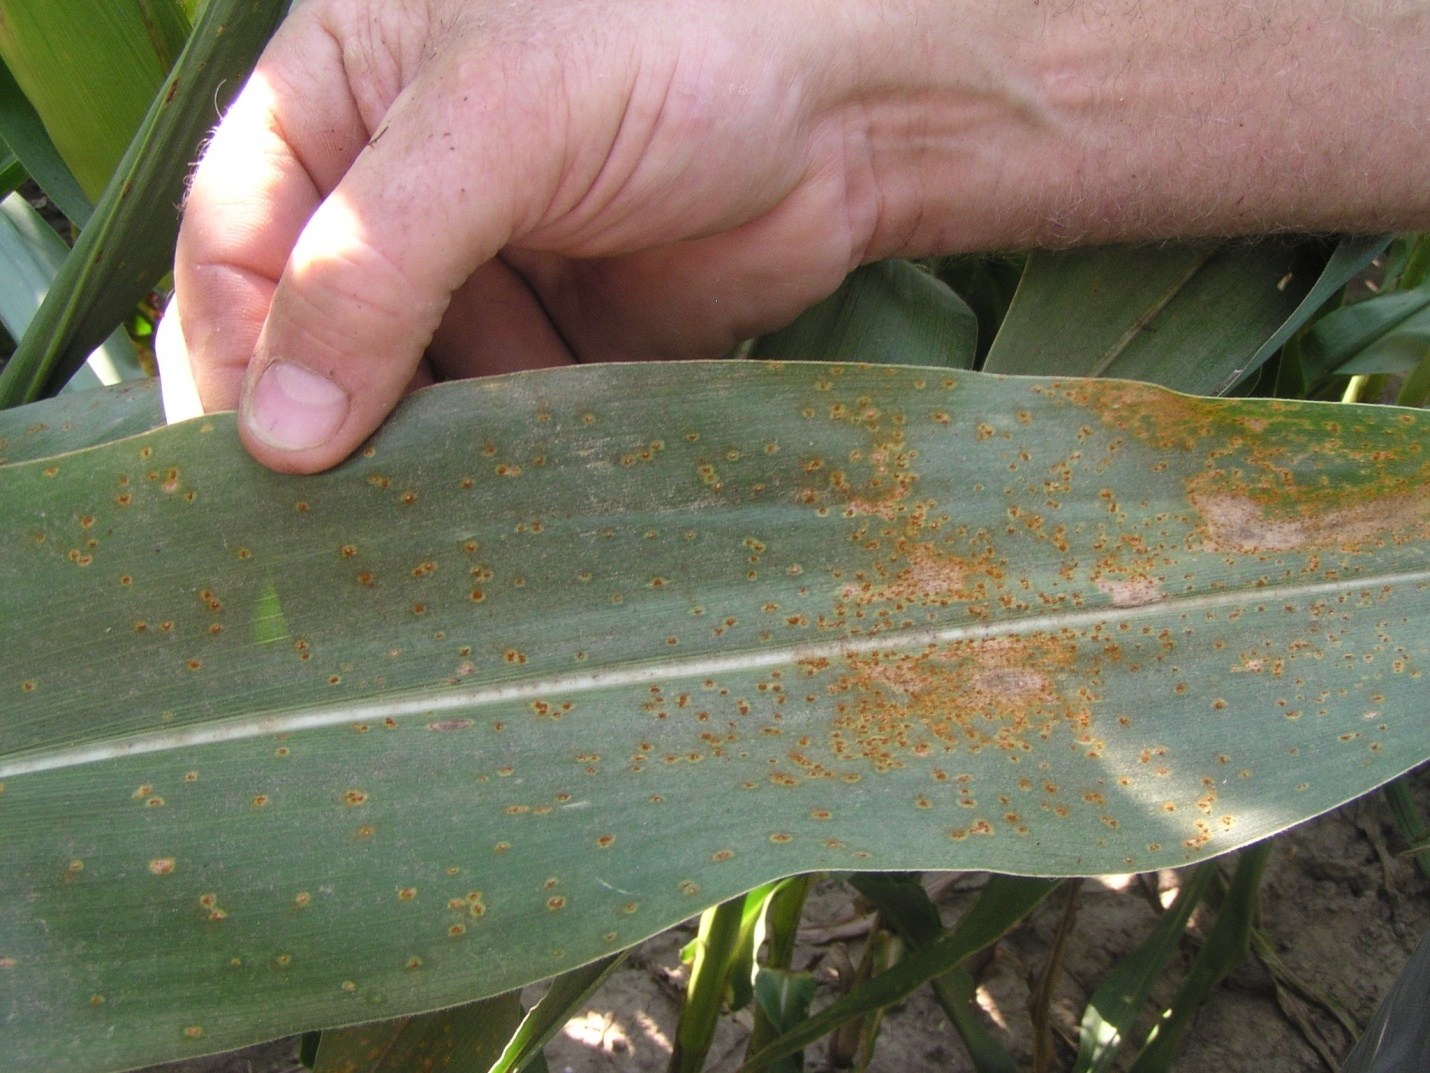
Labels: Corn rust leaf